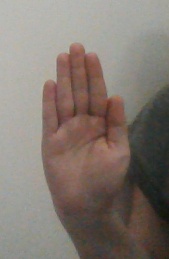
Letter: seen